Charles Henry Davis (businessman)

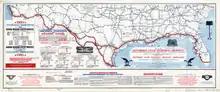
Map of the Jefferson Davis Memorial Highway, by E. E. Jenkins and John C. Mulford, January 1916

Davis founded the National Highway Association (NHA) in 1911 with the motto "Good Roads Everywhere!" The organization focused on promoting national highways in the United States. NHA created pamphlets and maps of the highway system in the country, which totaled upwards of 50,000 miles worth of road. NHA developed concepts for connecting highway systems with their own team of engineers. The Jefferson Davis Memorial Highway and the Lone Star Road are two examples of proposed national highways that were never executed. The association was based in Washington, D.C. and had offices in New York City and Yarmouth. Coleman Dupont Donaldson was a member of the board.